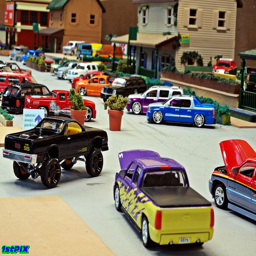
Many different types of toy trucks next to each other.
Rows of toy trucks with buildings in the background.
Toy trucks parked on the street of a toy town.
There are toy cars that are in a car show in a fake neighborhood.
A big display of toy model trucks and houses.